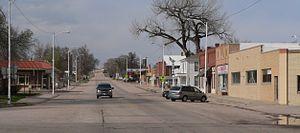
La ville de Big Springs est située dans le comté de Deuel, dans l’État du Nebraska, aux États-Unis. Sa population s’élevait à 400 habitants lors du recensement de 2010, estimée à 382 habitants en 2016.